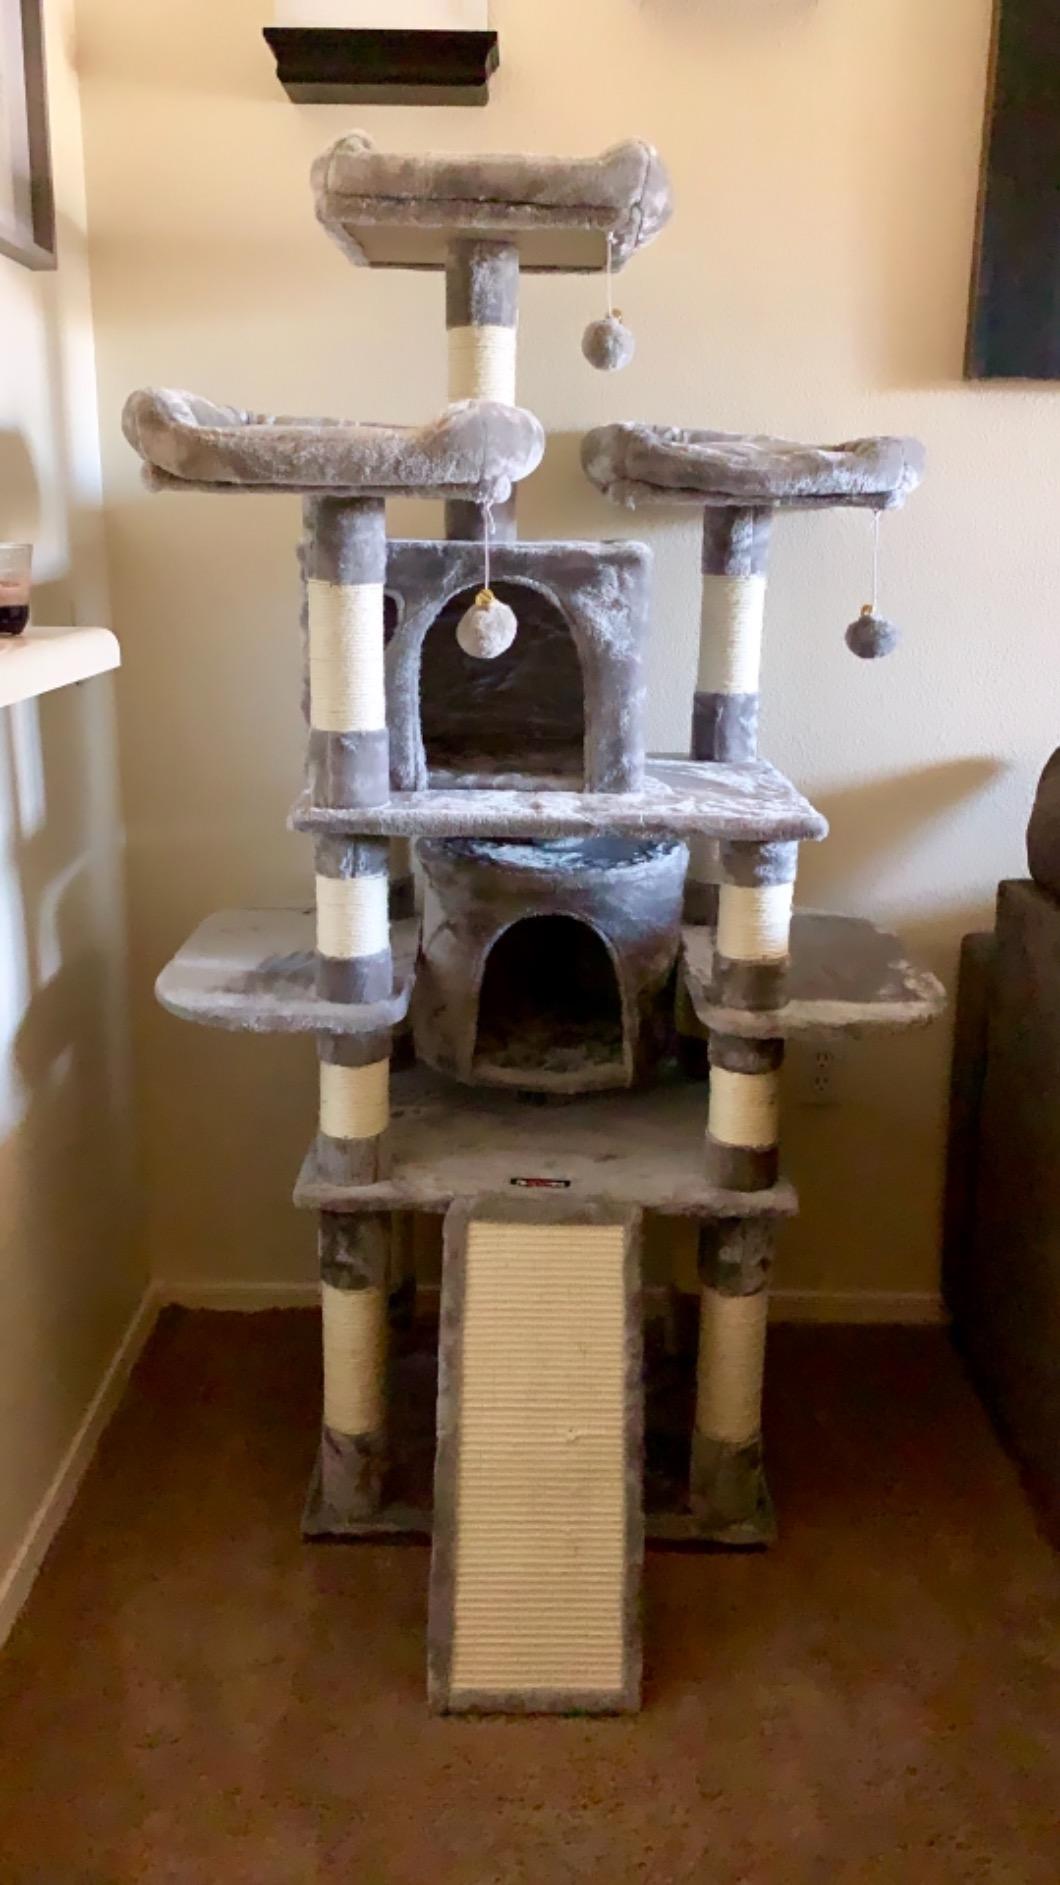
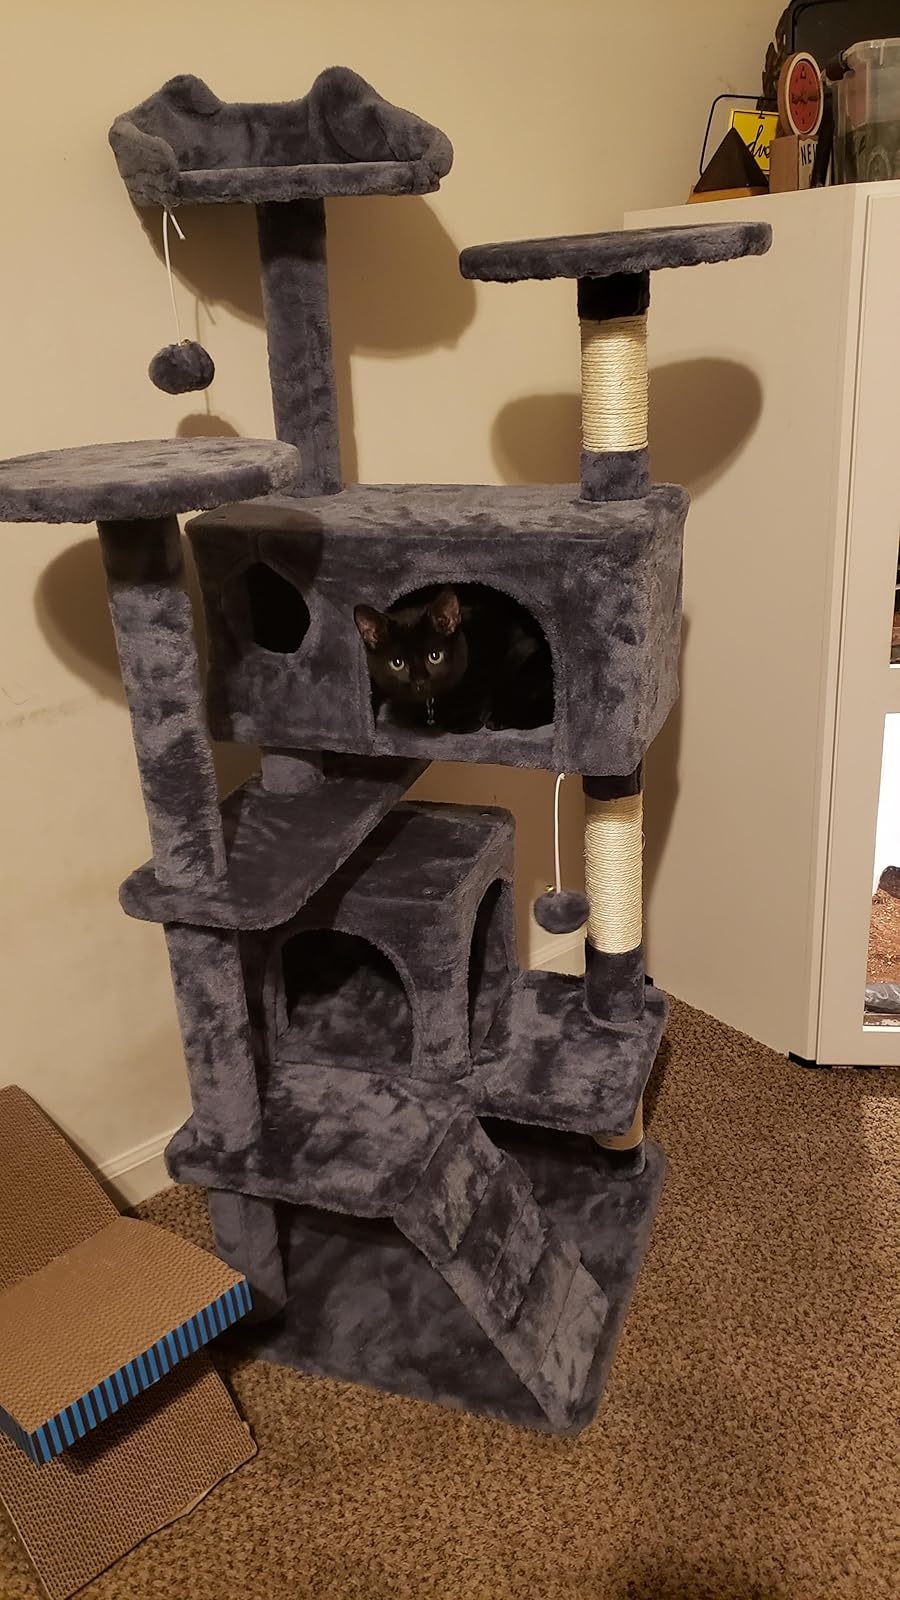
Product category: items_cat tree
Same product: no